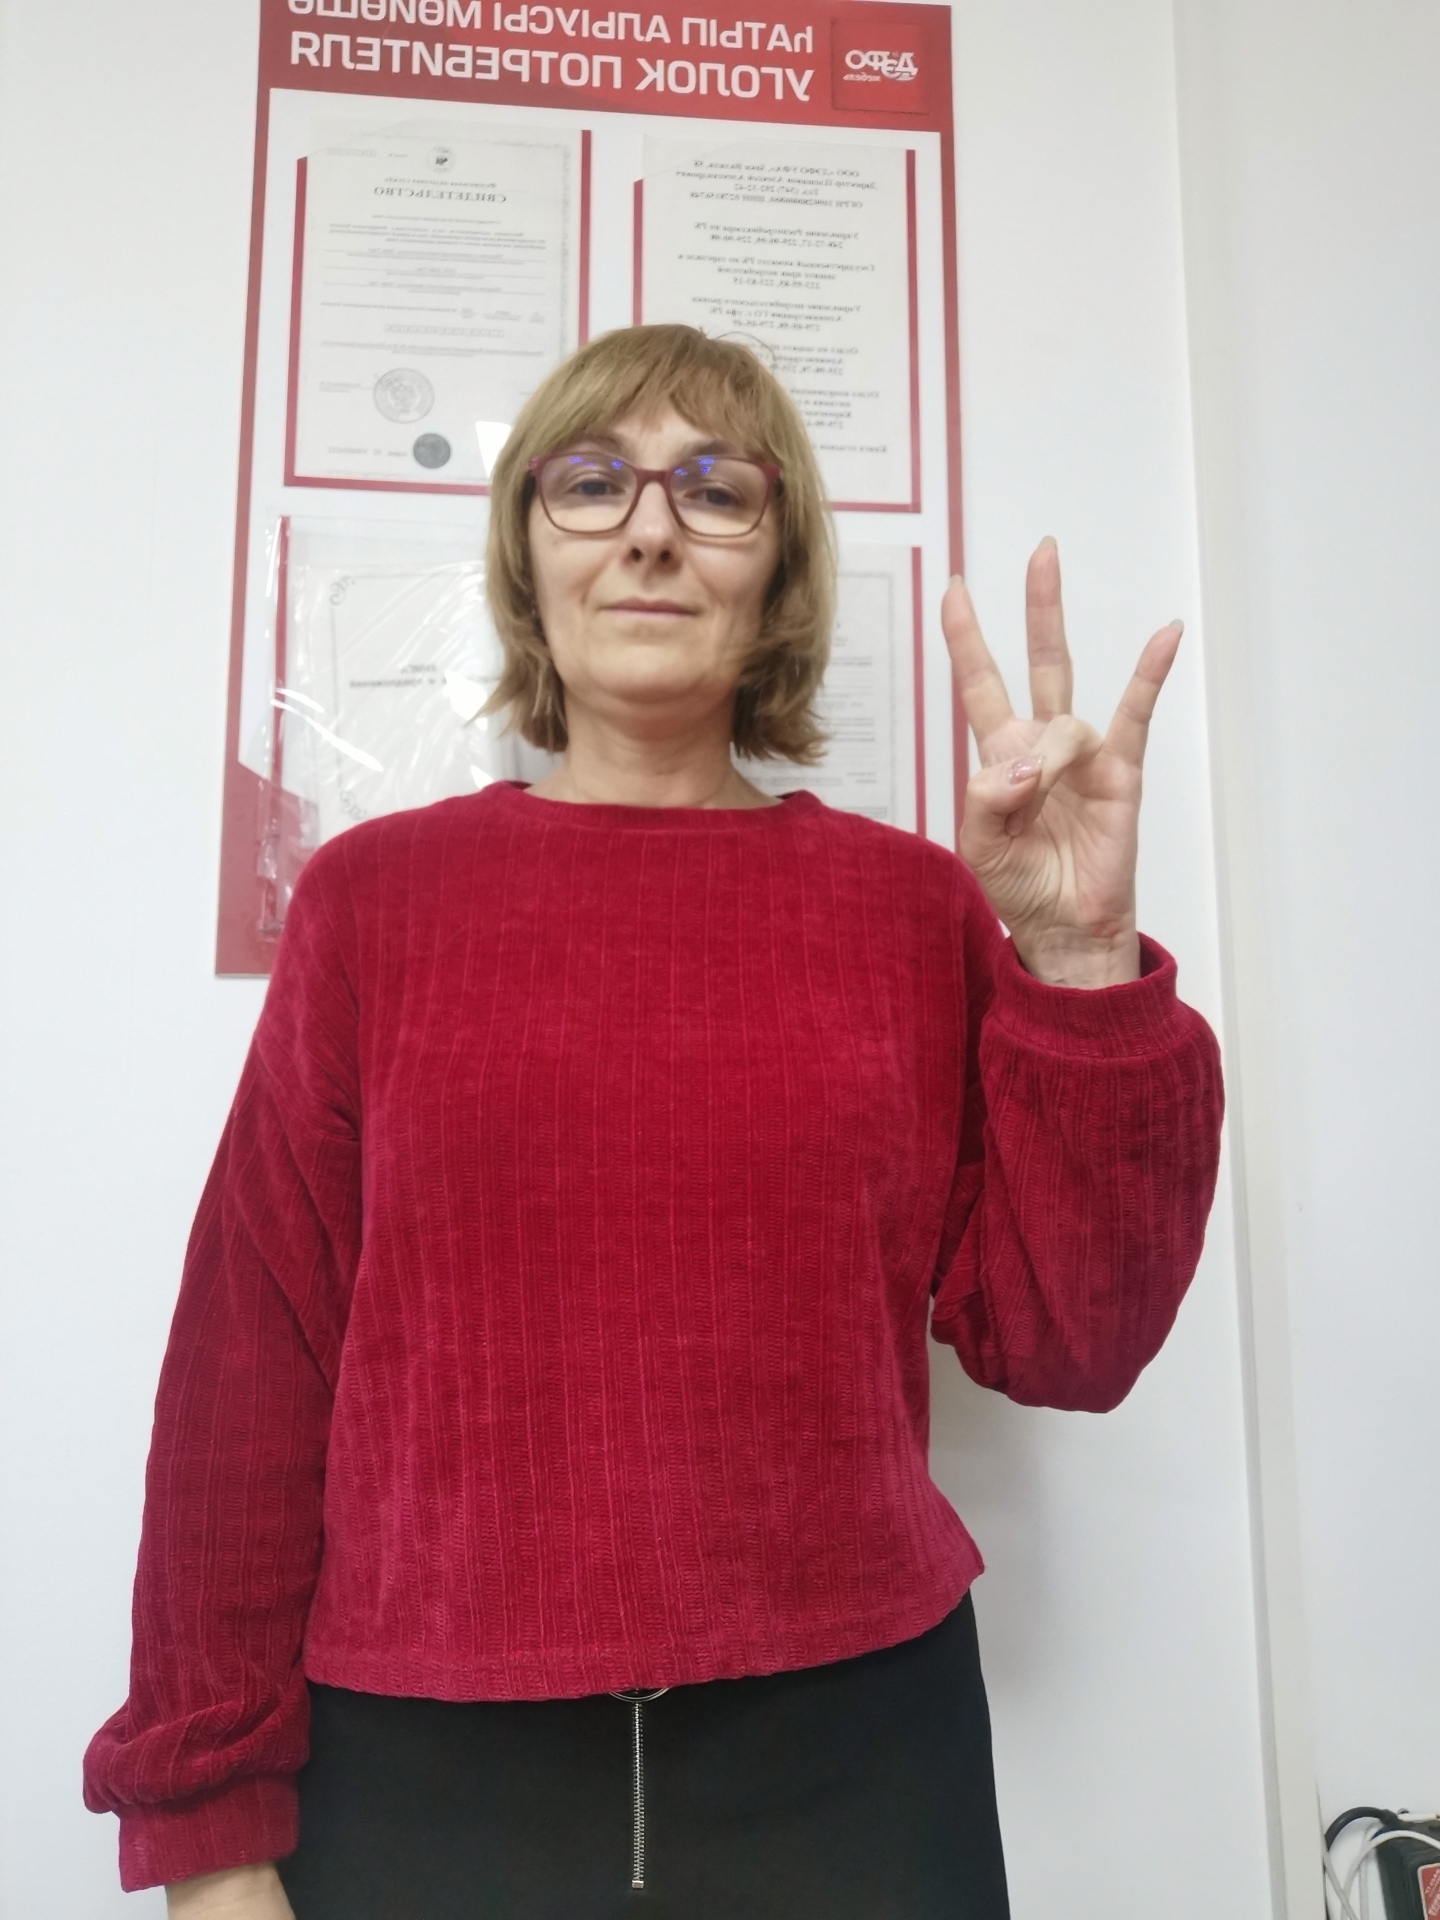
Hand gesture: three3